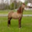
Label: horse